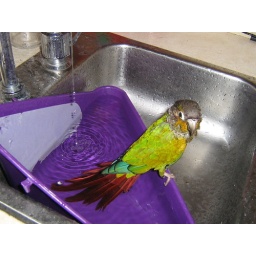
West, my green cheek conure, taking a bath in the conure bathtub.